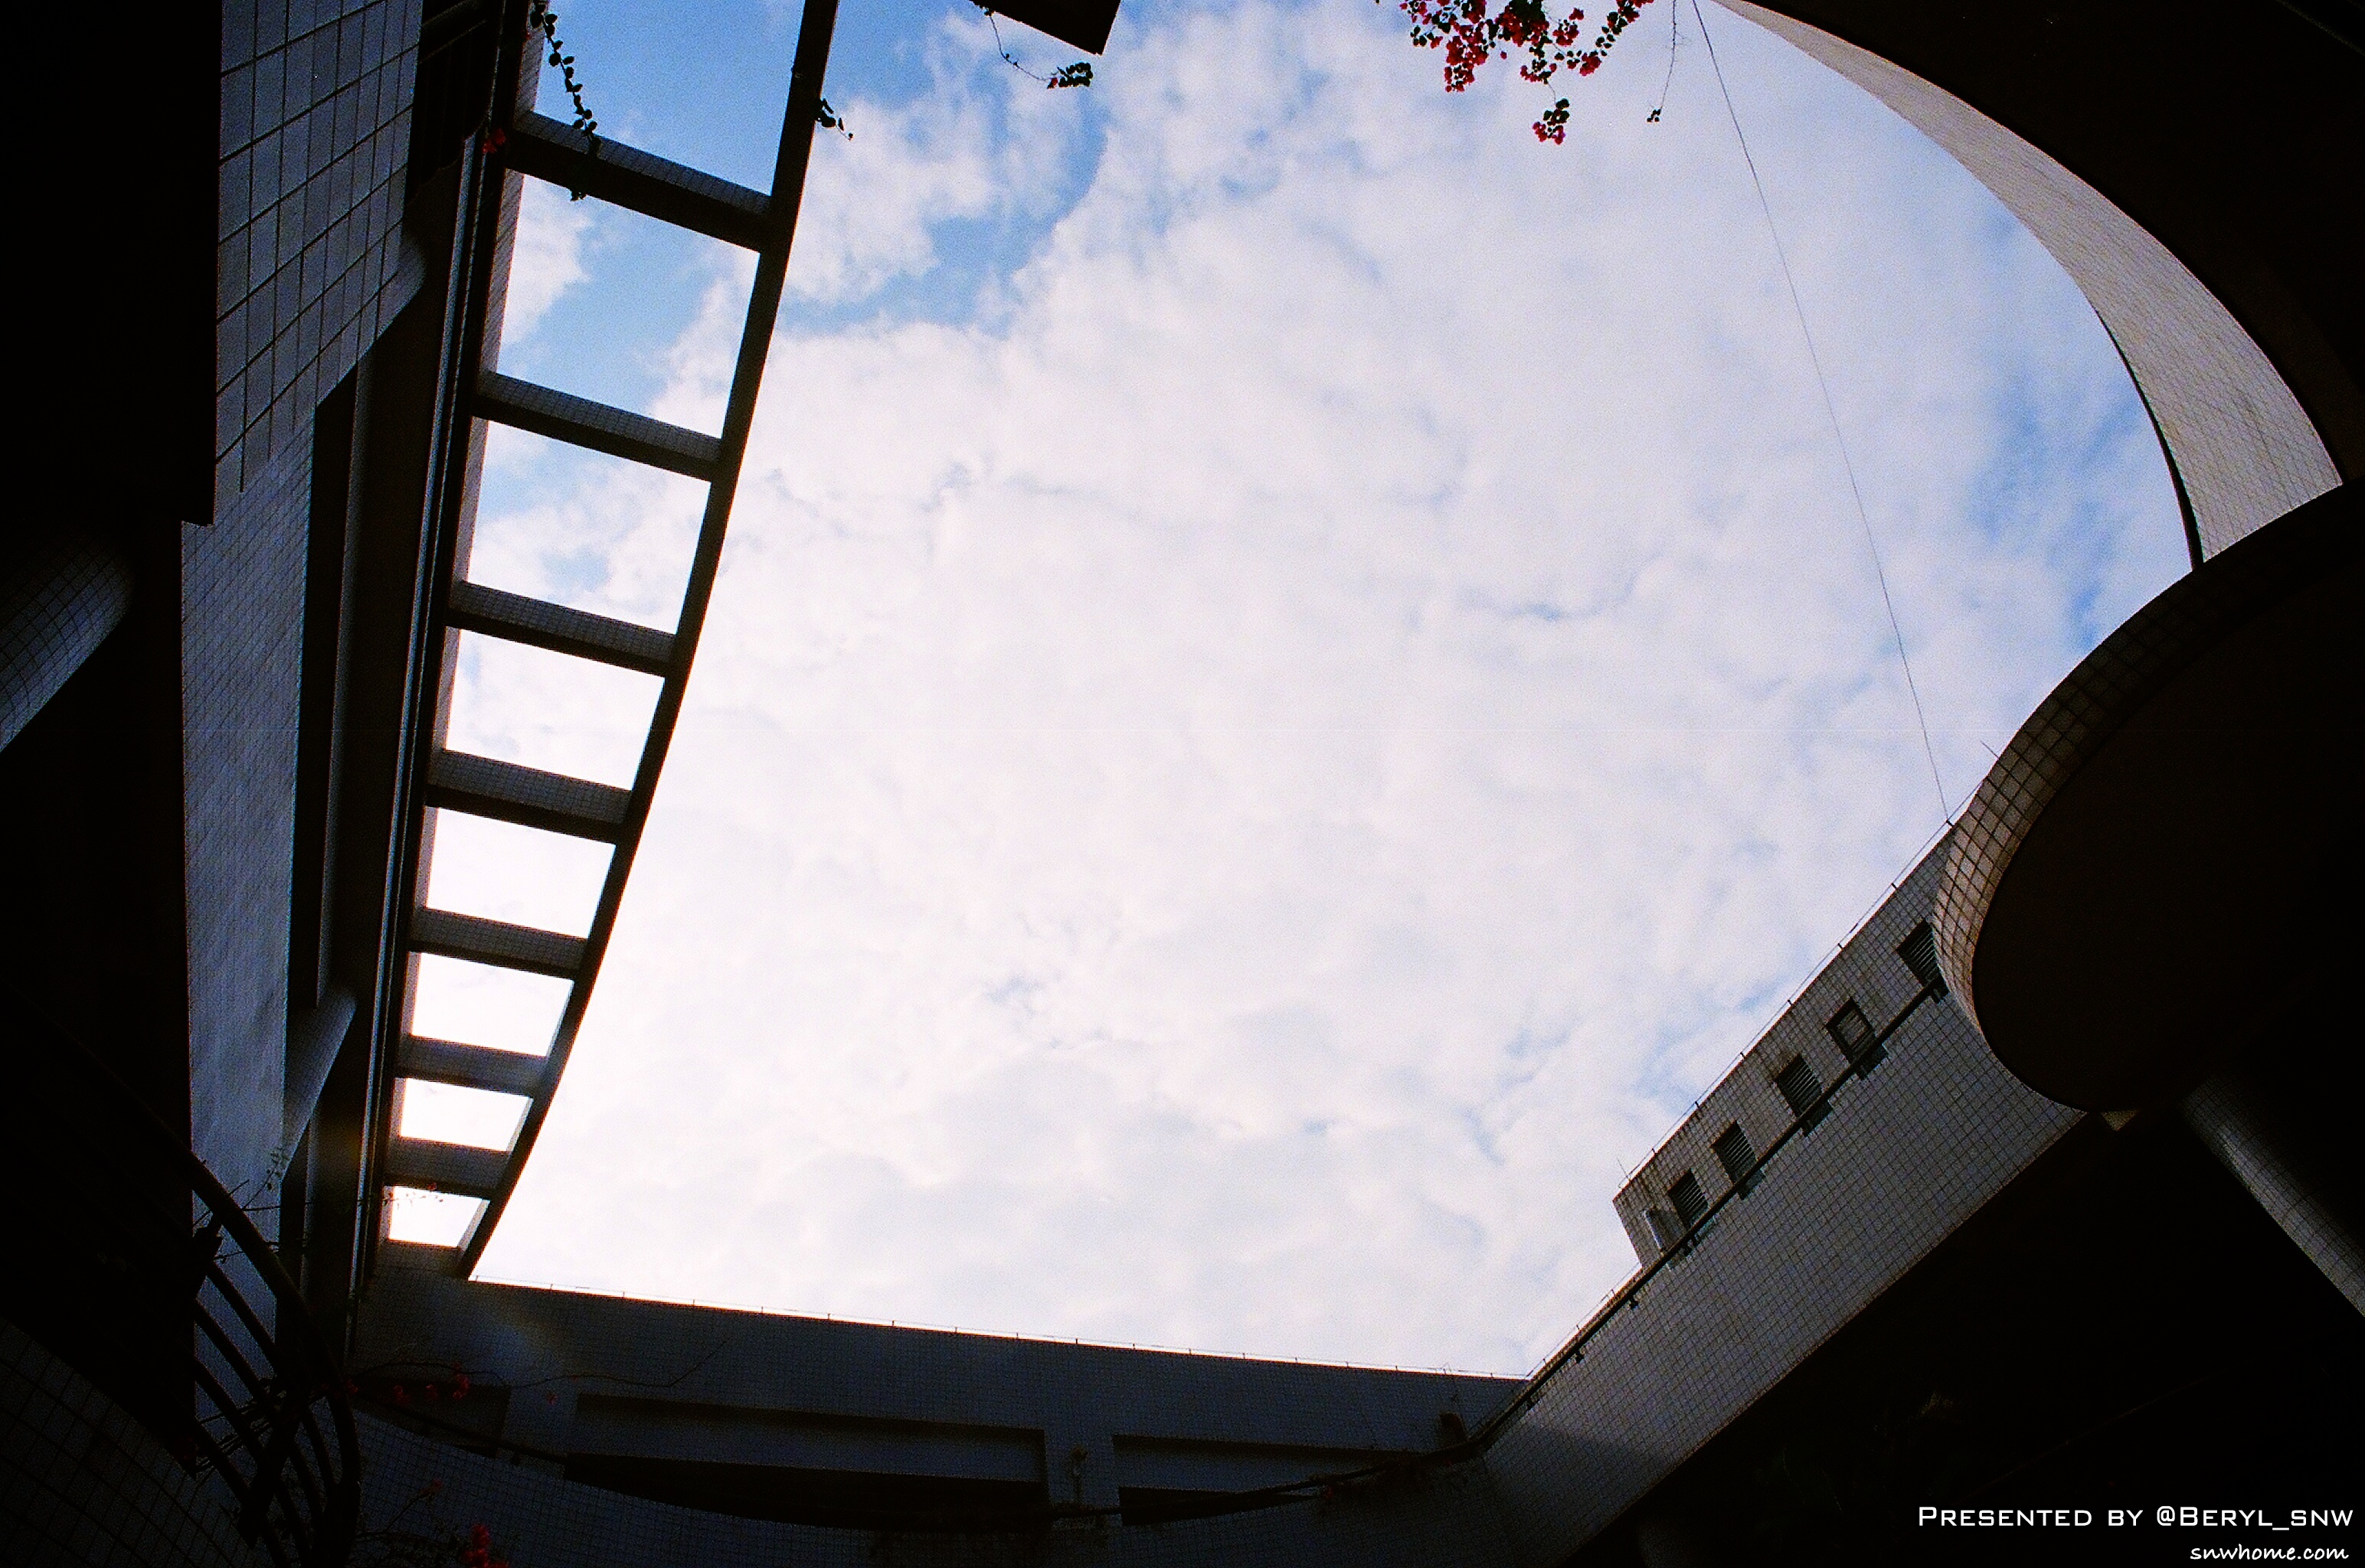
water, light, cloud, architecture, sky, white, window, town, old, river, village, reflection, color, student, blue, university, canton, school, shape, gdut, oldtown, fisheye lens, atmosphere of earth